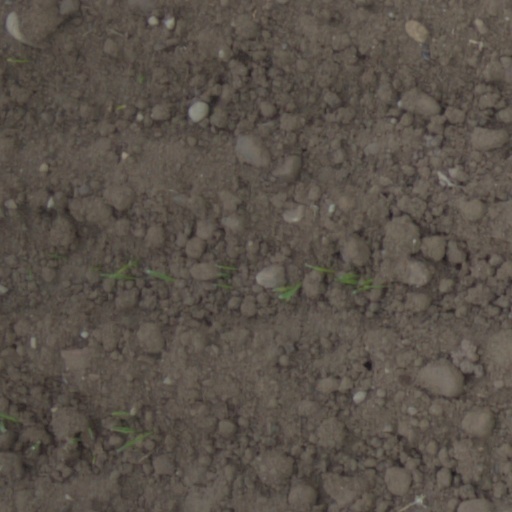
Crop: wheat